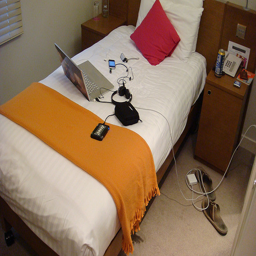
a bedroom with a neatly made bed and a laptop
A small bed has various electronics on top of it.
A bunch of computer equipment on a bed.
A bed with laptop and other electronics on it.
a bed with an open laptop on top of the bed.